Bombing of Prague

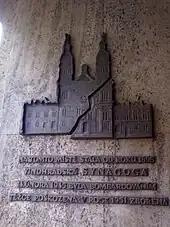
Plaque commemorating the bombing of the Vinohrady Synagogue

Many homes and national sites were destroyed, for example the Emmaus Monastery, Faust House and . Some of Prague's famous modern buildings, such as the Dancing House or the Emauzy church, were constructed where bombs had destroyed previously existing buildings.